Carrot juice

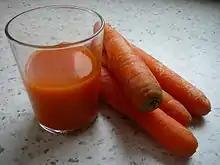
Carrot juice in a glass with four carrots

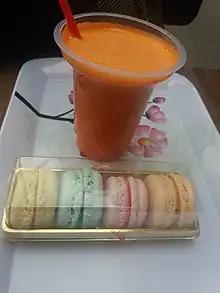
A glass of carrot juice

Carrot juice is juice produced from carrots. The amount of juice from carrots is a low yield compared to fruits like apples and oranges. However, because carrot pulp is fibrous, the main difficulty in juicing carrots is in separating the pulp from the juice. Methods used to juice carrots include mechanical pressing, high-pressure processing, cold pressing, enzyme-assisted extraction, solvent extraction, and supercritical carbon dioxide methods.